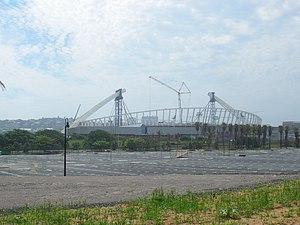
fr:Moses Mabhida Stadium en construction à fr:Durban en fr:Afrique du Sud
Le Moses Mabhida Stadium ou stade Moses-Mabhida est un stade situé à Durban en Afrique du Sud. Il est consacré au rugby à XV, au football et à l'athlétisme. Le stade est retenu pour accueillir la coupe du monde de football de 2010.